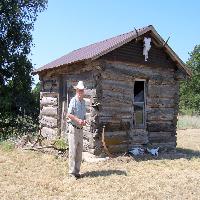
Weather: sun or clear